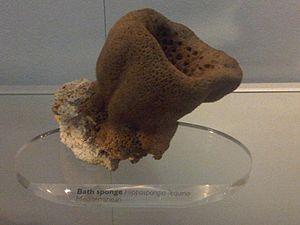
Hippospongia est un genre d'éponges de la famille Spongiidae. Les espèces de ce genre sont marines.
Les Spongiidés sont une famille d'éponges de la classe des Démosponges, de l'ordre des Dictyocératides.